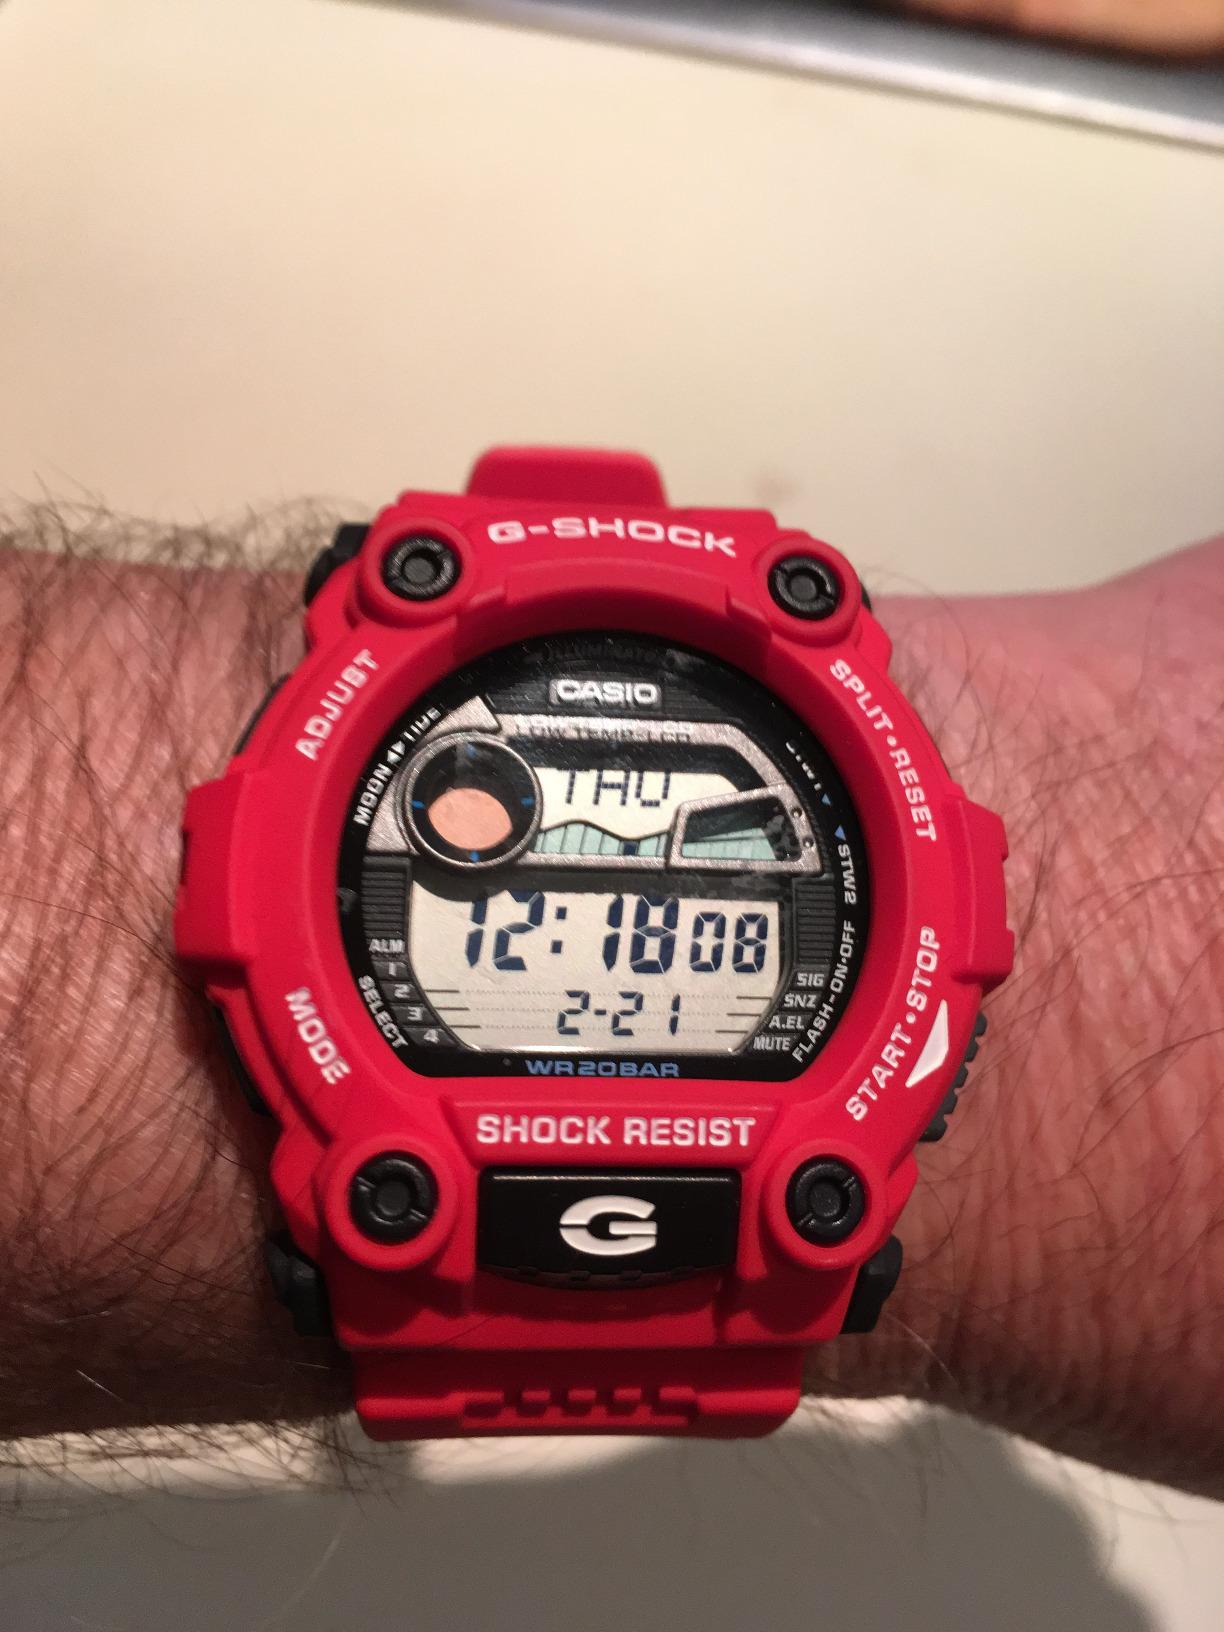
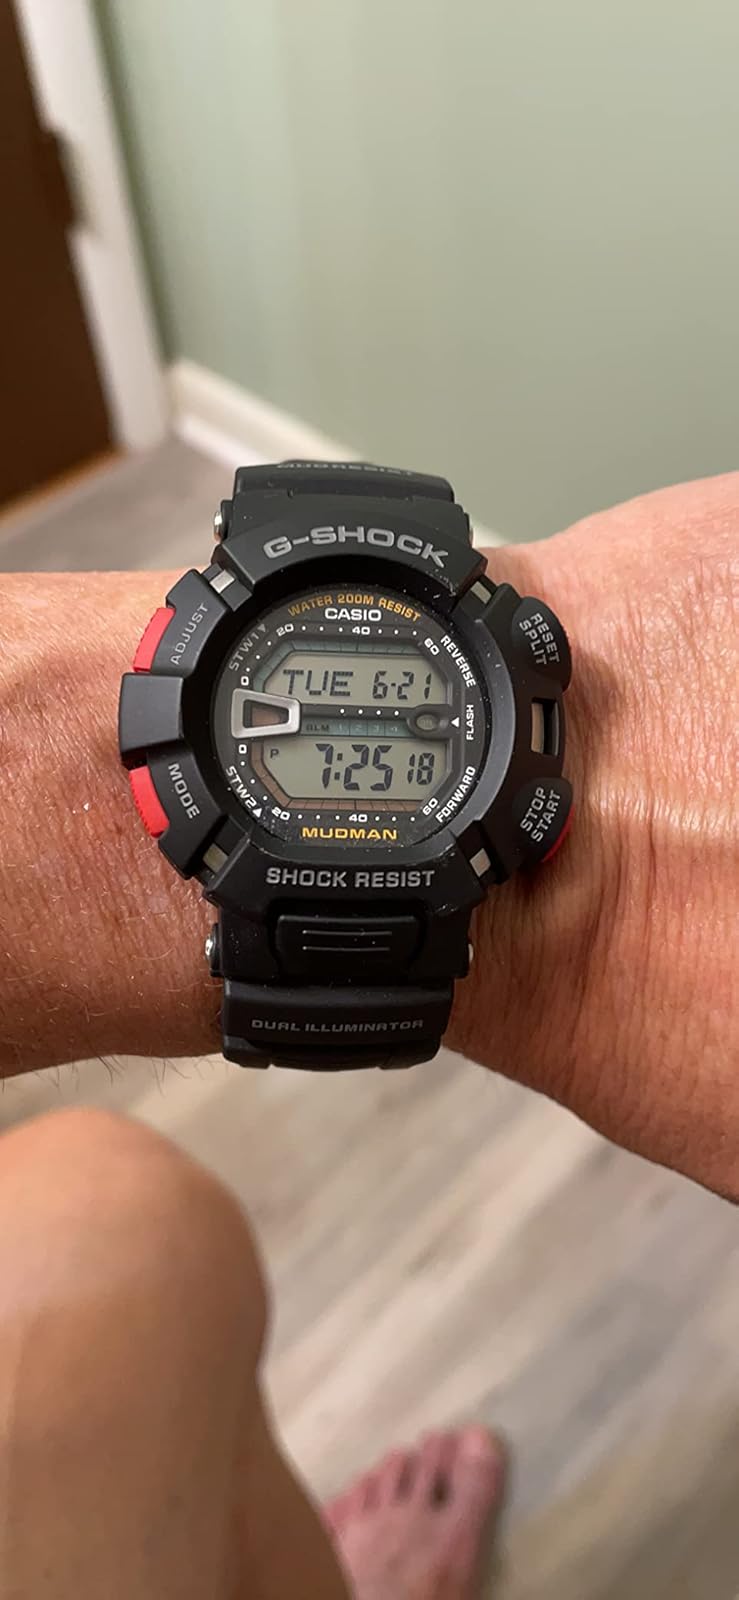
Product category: accessories_watch
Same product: no